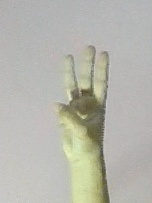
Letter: thaa